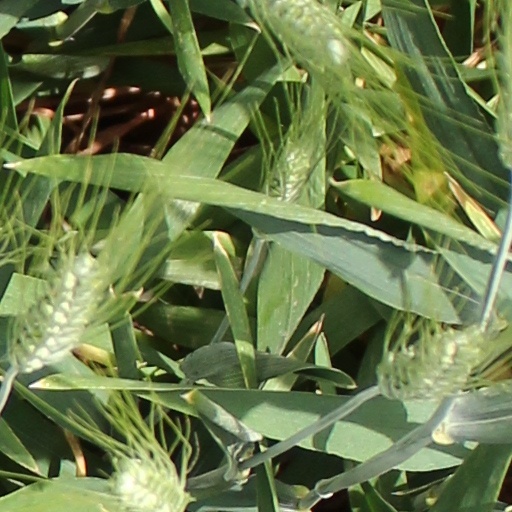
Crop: wheat